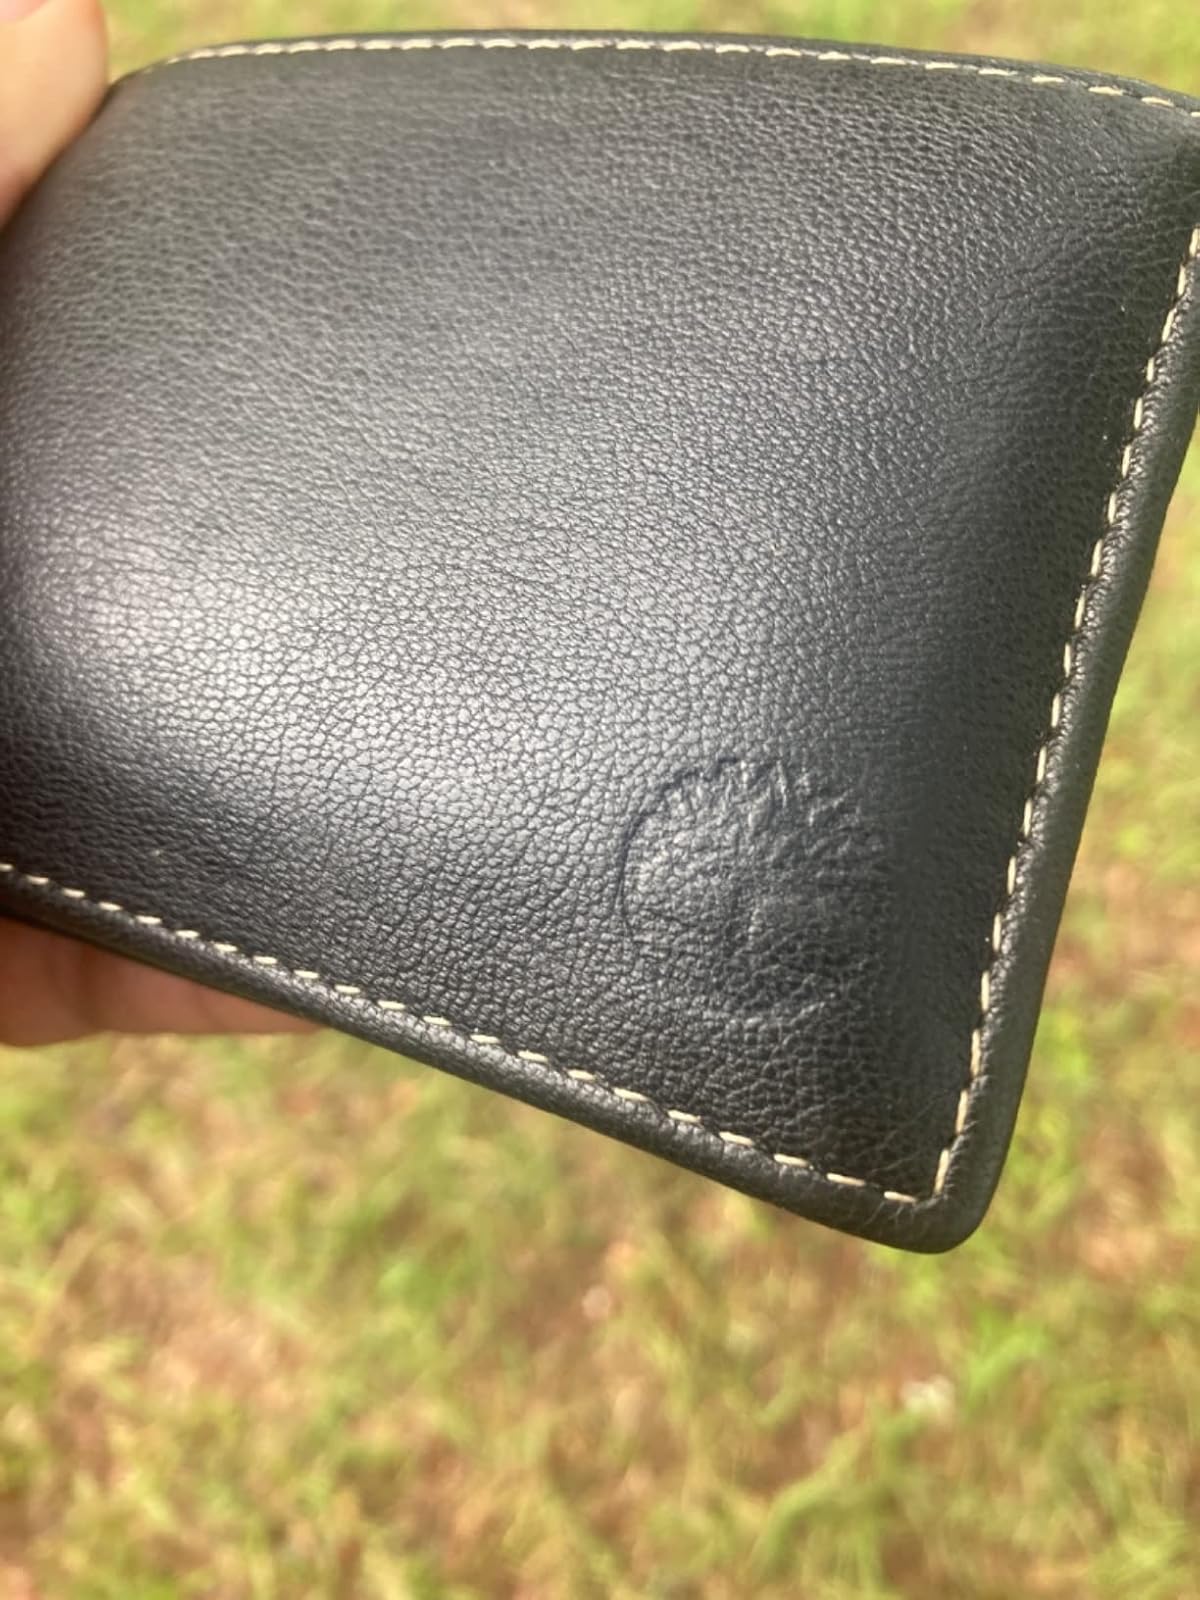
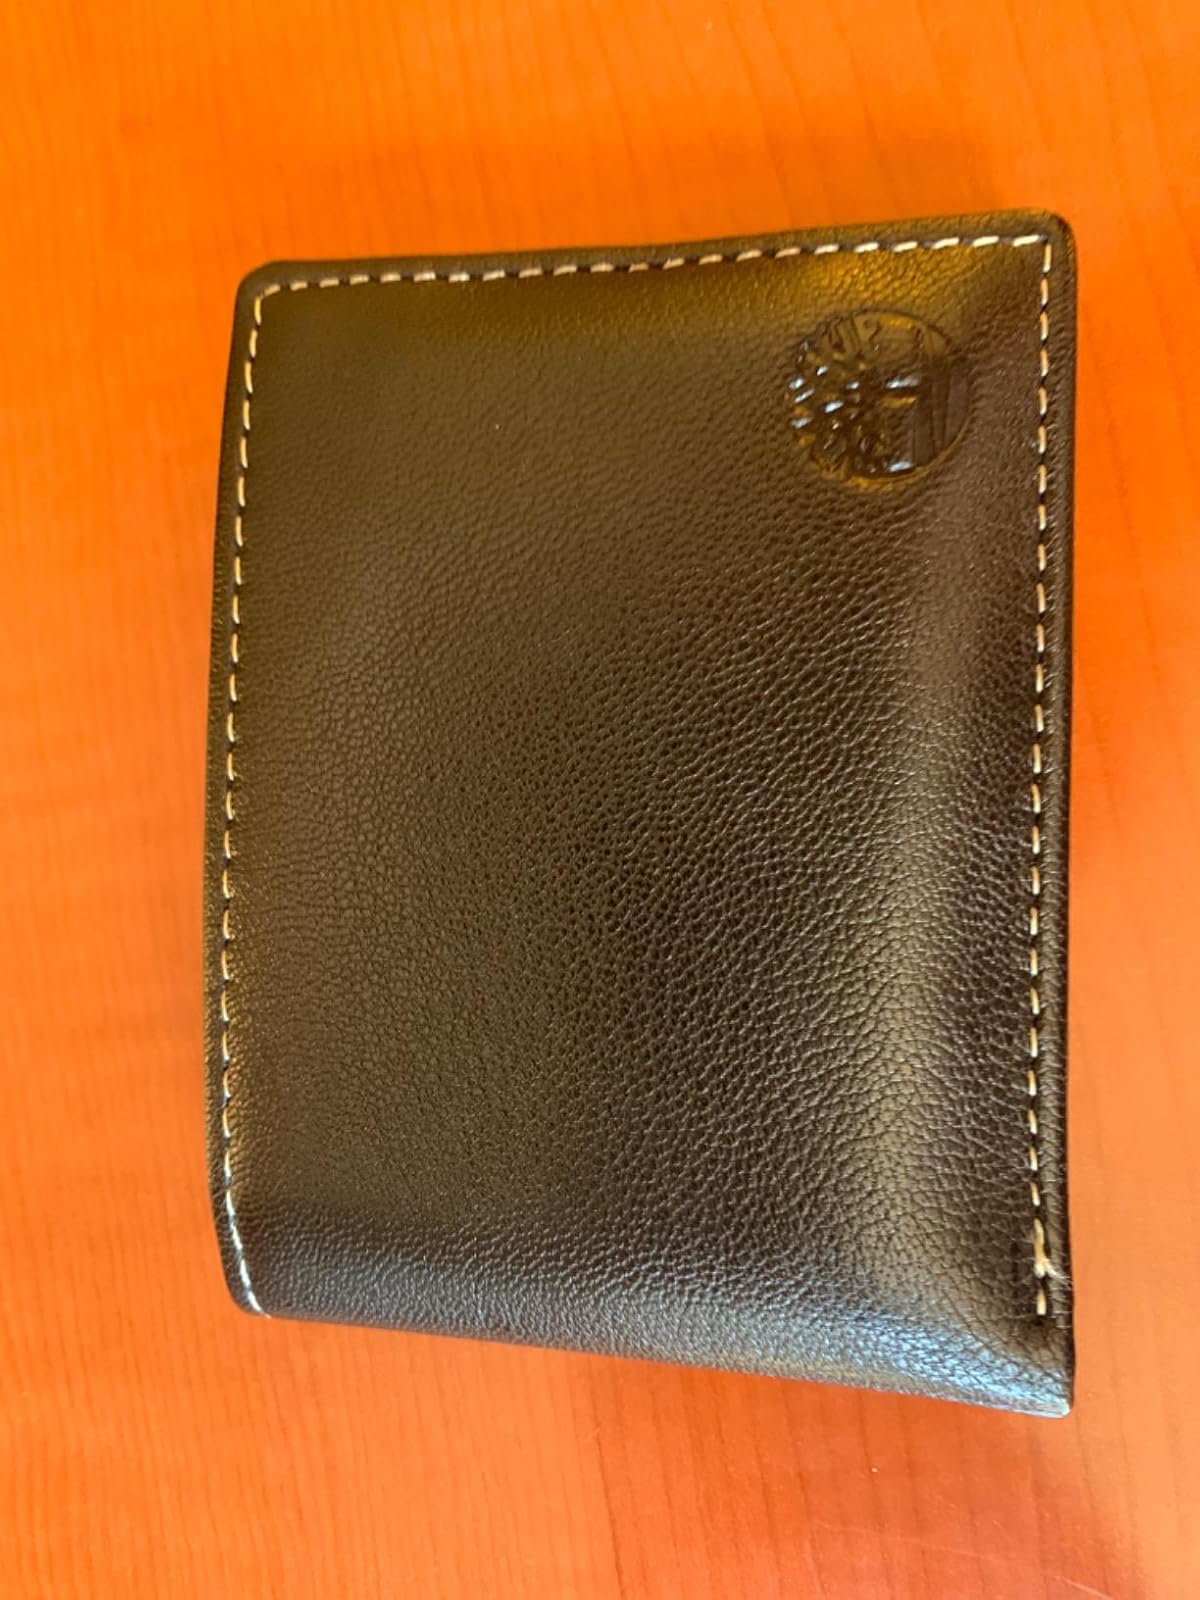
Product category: accessories_wallet
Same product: yes